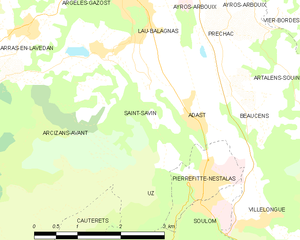
Carte des communes françaises
Saint-Savin est une commune française située dans le département des Hautes-Pyrénées, en région Occitanie. Elle appartient selon l'INSEE à la banlieue de l'unité urbaine d'Argelès-Gazost, petite agglomération d'environ 7 000 habitants.